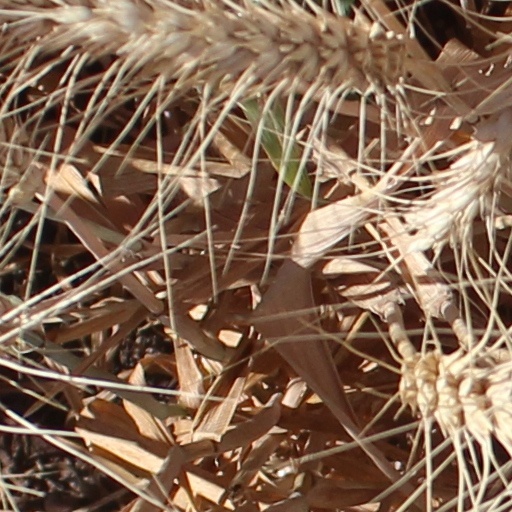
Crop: wheat